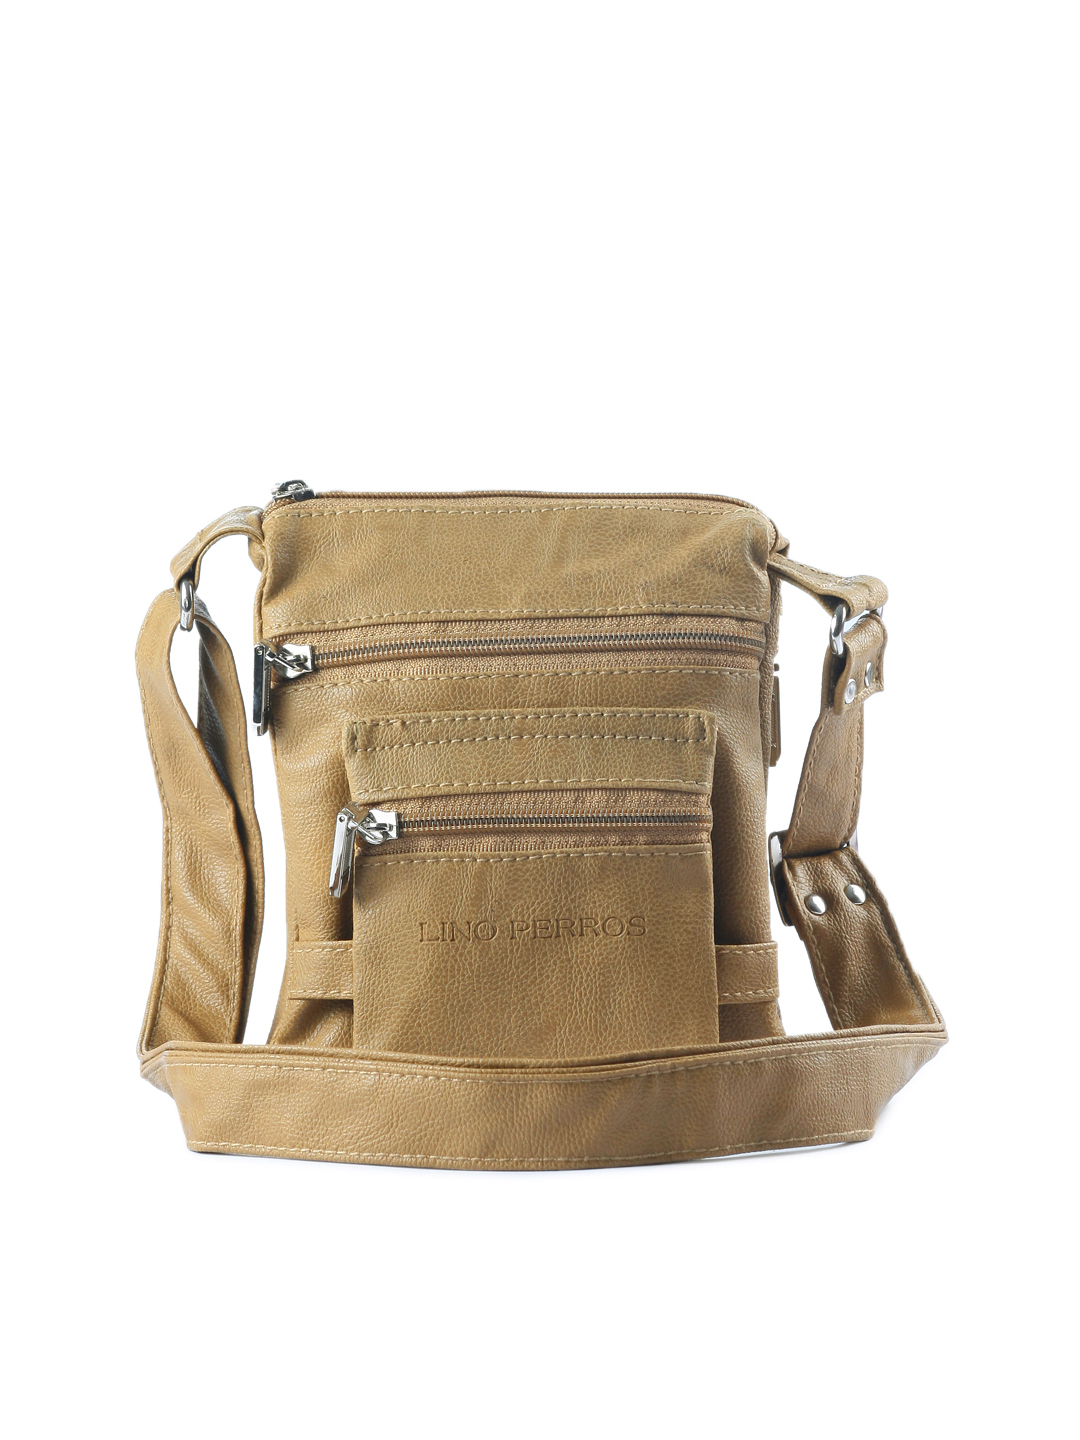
Lino Perros Tan Women Casual Sling Bag
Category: Accessories / Bags / Handbags
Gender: Women
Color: Tan
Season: Winter 2015
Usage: Casual